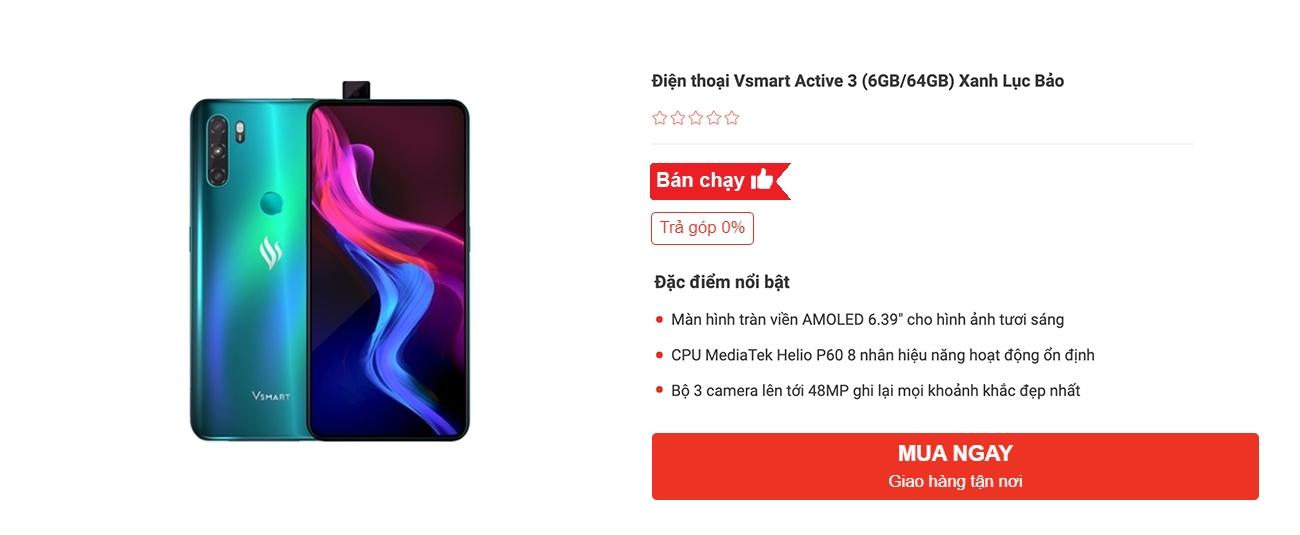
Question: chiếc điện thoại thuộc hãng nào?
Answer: chiếc điện thoại thuộc hãng vsmart